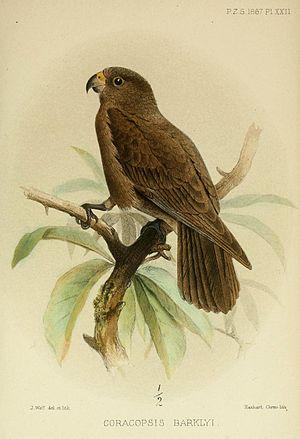
Le Vaza des Seychelles est une espèce d'oiseaux de la famille des Psittacidae. Il a été autrefois considéré comme une sous-espèce du Vaza noir.